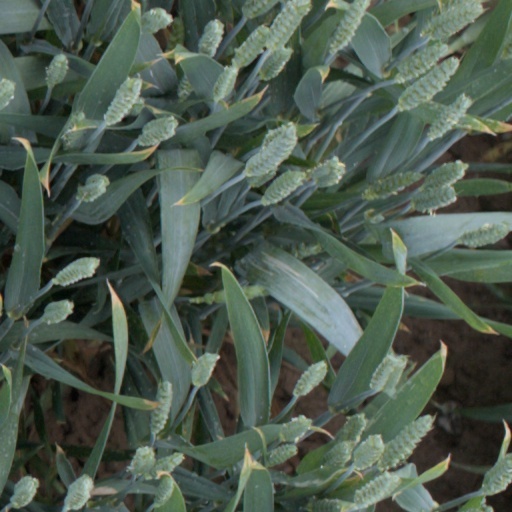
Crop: wheat